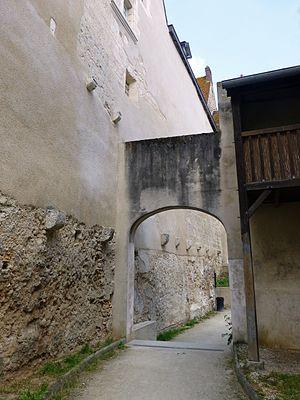
Bourges (Cher)
Le rempart gallo-romain de Bourges est une fortification monumentale antique localisé au sein de la ville de Bourges, commune située dans le département du Cher, en région Centre-Val de Loire.